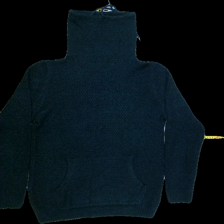
View: front
Type: Sweater
Category: Ladies
Brand: Not Applicable
Colors: Blue, Black
Material: 100%acrylic
Pattern: Plain
Cut: Regular, Turtle neck
Size: L
Season: All
Trend: No trend
Stains: No
Price range: 50-100
Recommended usage: Export